Kasko

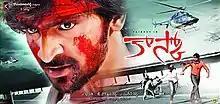
Poster

Kasko is a 2009 Indian Telugu romantic drama film directed by G. Nageswara Reddy. The film stars Vaibhav and Shweta Basu Prasad in the lead roles. The film was a box office failure.